Rybicki Press algorithm

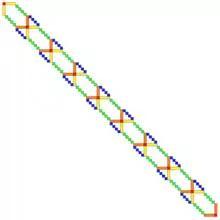
Extended Sparse Matrix arising from a formula_1 semi-separable matrix whose semi-separable rank is formula_2

The Rybicki–Press algorithm is a fast algorithm for inverting a matrix whose entries are given by formula_3, where formula_4 and where the formula_5 are sorted in order. The key observation behind the Rybicki-Press observation is that the matrix inverse of such a matrix is always a tridiagonal matrix (a matrix with nonzero entries only on the main diagonal and the two adjoining ones), and tridiagonal systems of equations can be solved efficiently (to be more precise, in linear time). It is a computational optimization of a general set of statistical methods developed to determine whether two noisy, irregularly sampled data sets are, in fact, dimensionally shifted representations of the same underlying function. The most common use of the algorithm is in the detection of periodicity in astronomical observations, such as for detecting quasars.